Demographics of Cuba

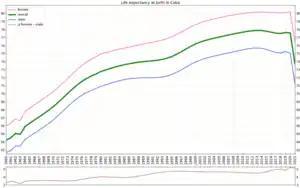
Life expectancy in Cuba since 1960 by gender

According to the previous censuses, the Chinese were counted as white.